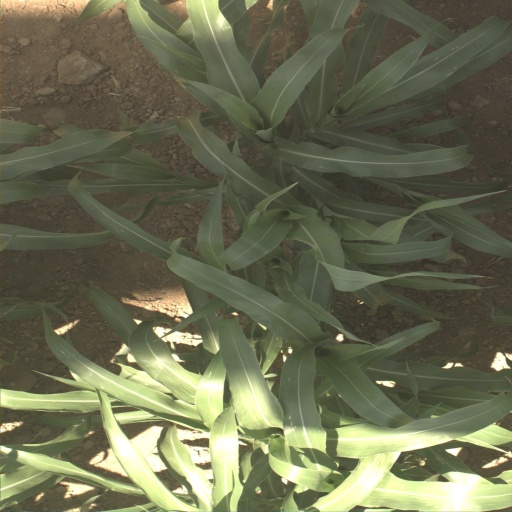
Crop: sorghum